Describe the emotion expressed in this image:  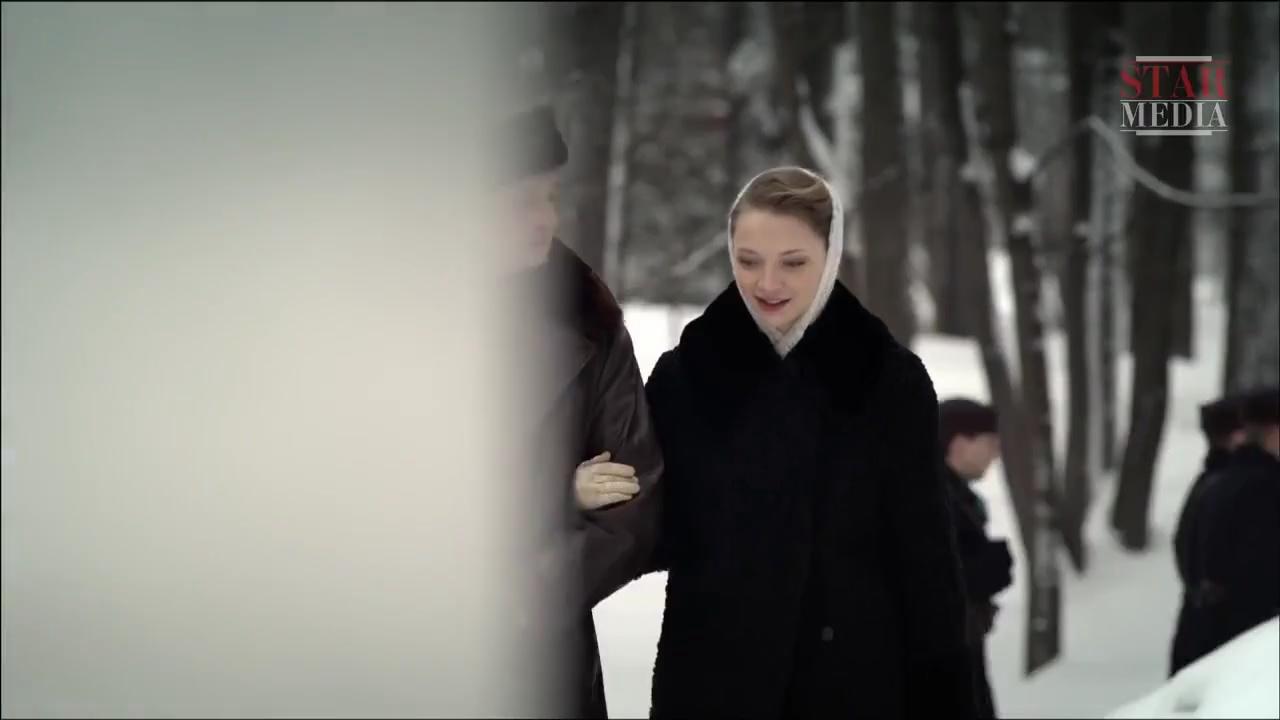
This person displays Fear, valence and arousal with high intensity.